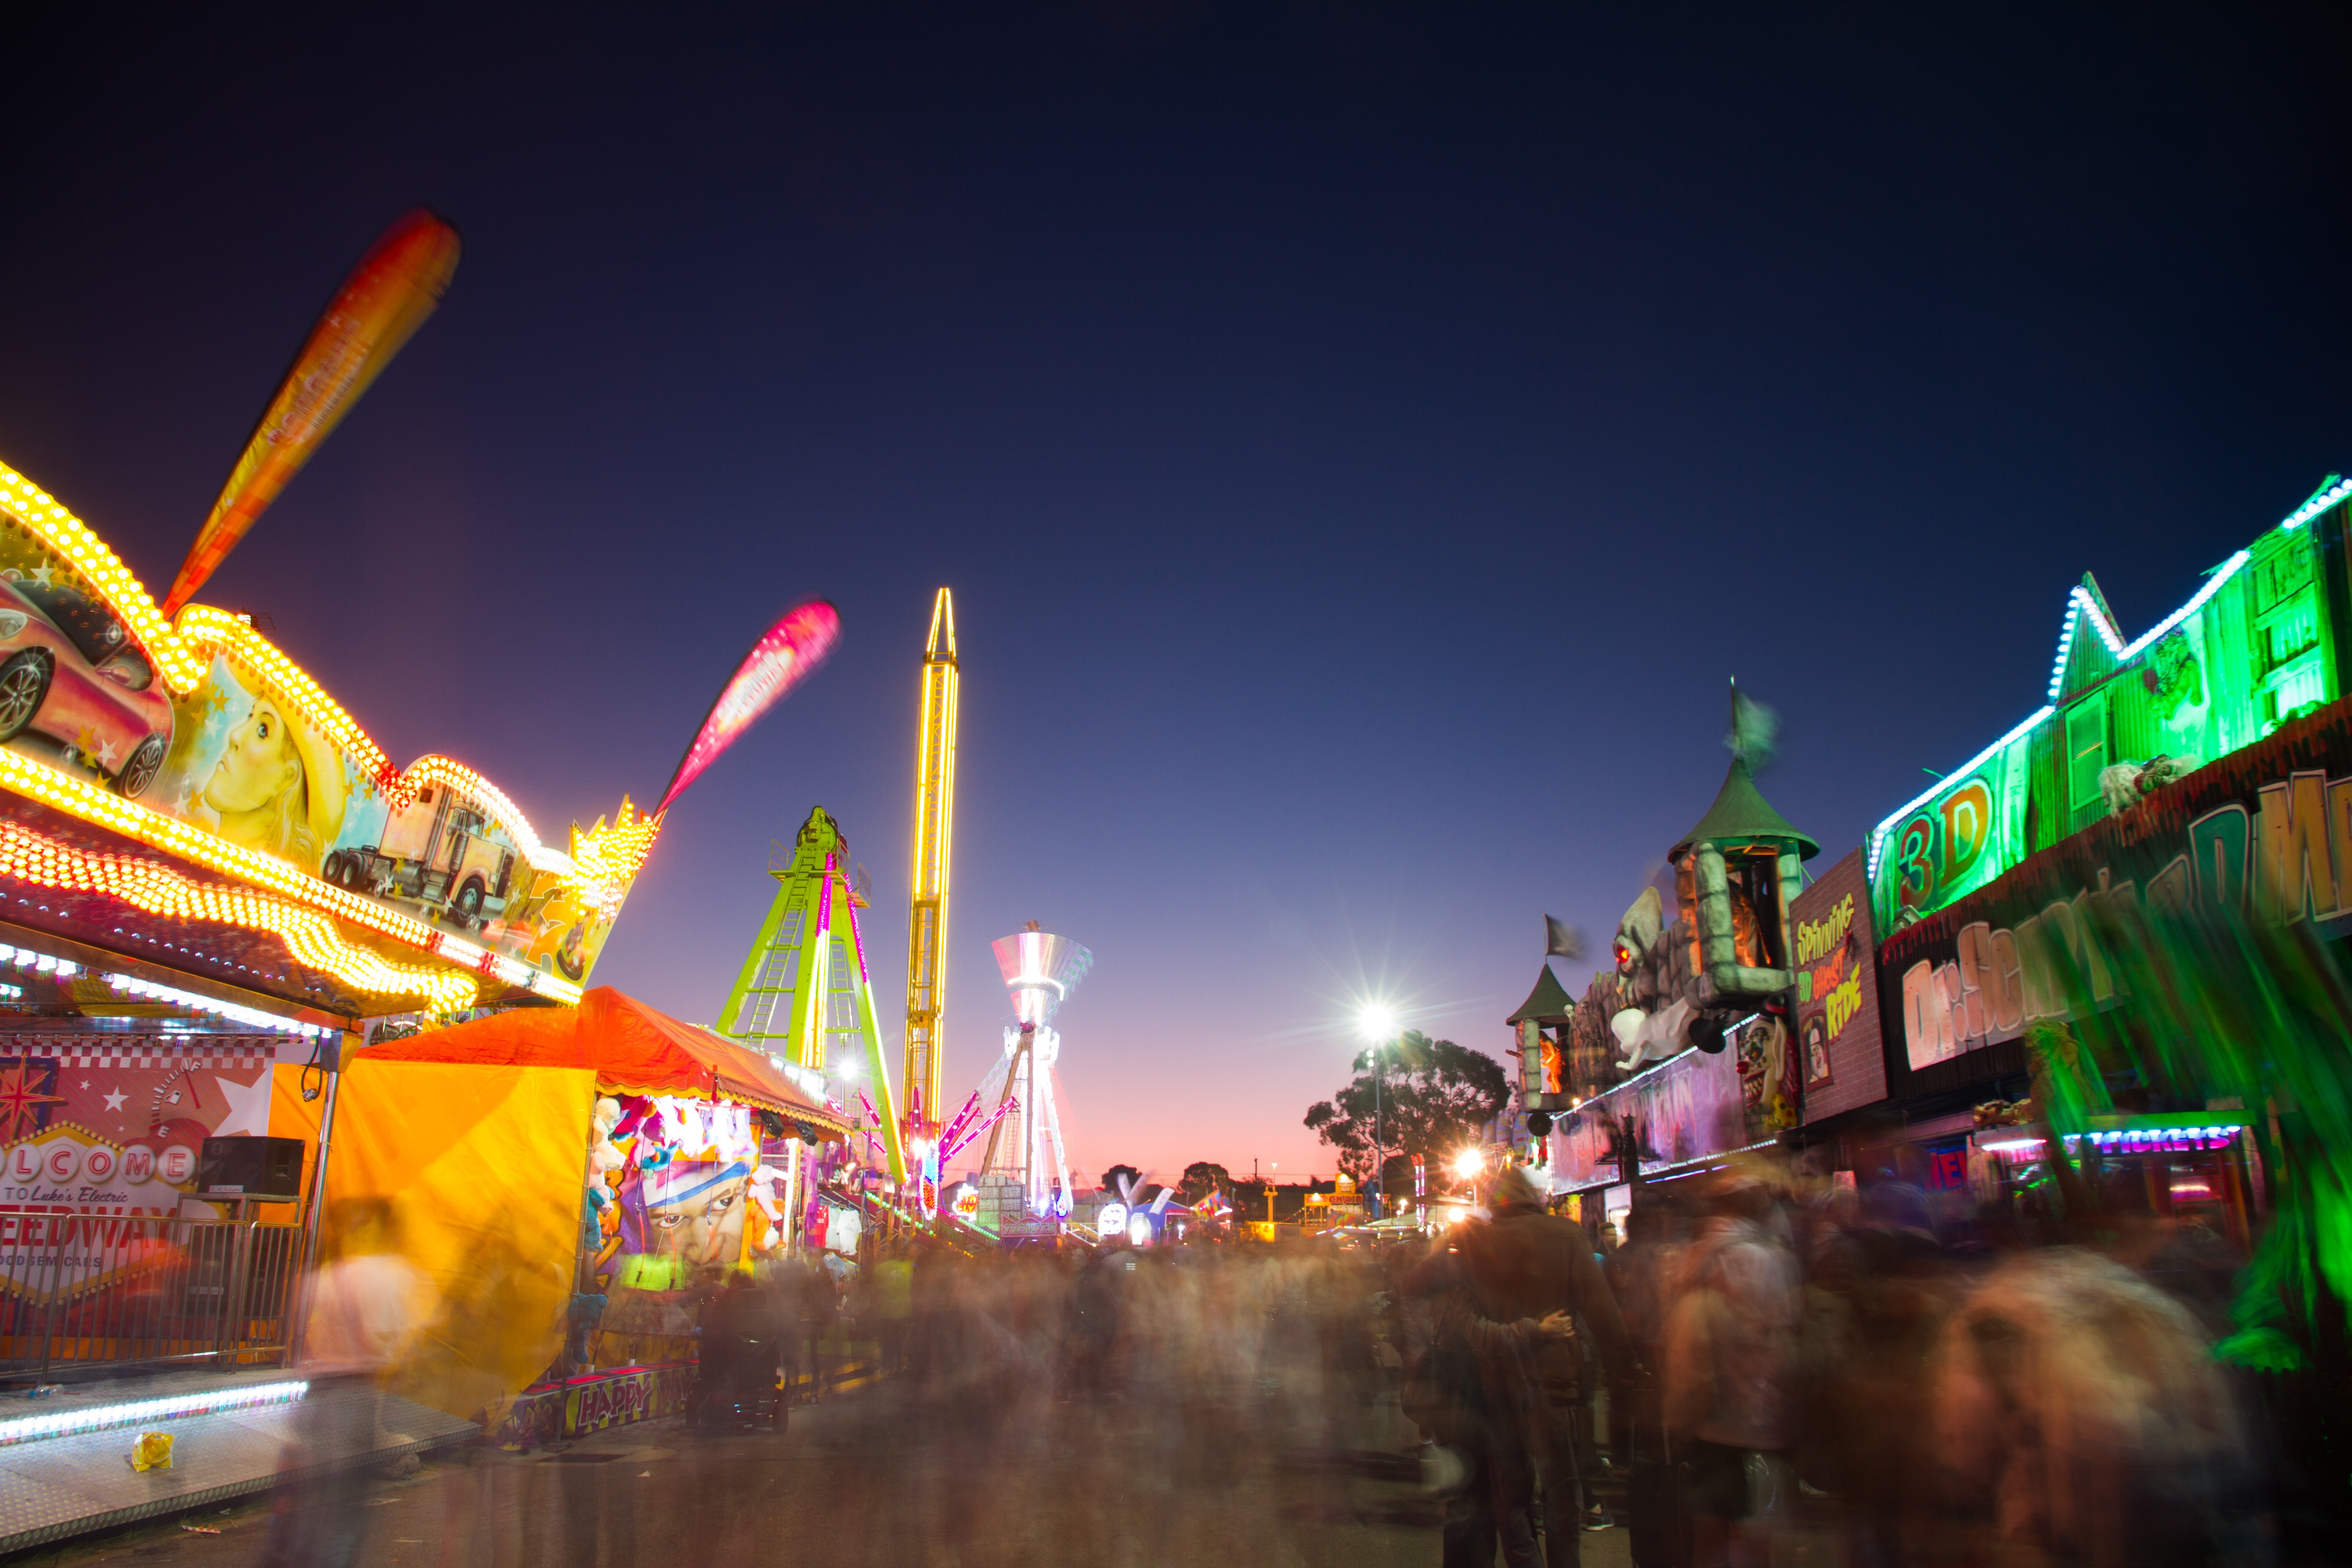
light, night, cityscape, downtown, carnival, amusement park, park, long exposure, festival, fair, nonbuilding structure